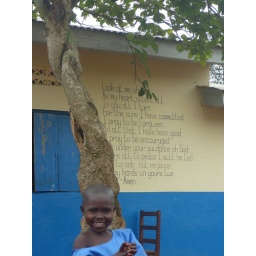
A cute Uganda girl in front of the newly painted building!!